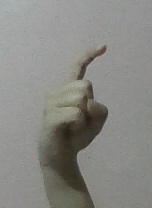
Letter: ra